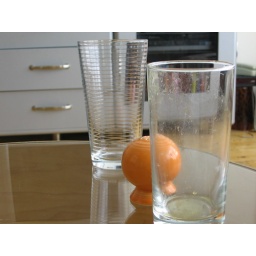
Coffe table after a glass of O.J. Sat. in Oct. ,05 at home